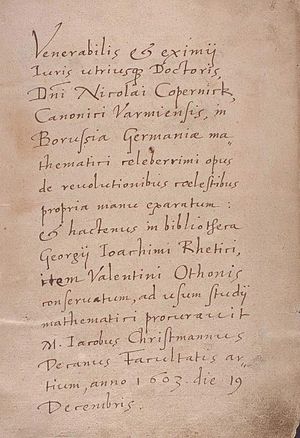
Jakob Christmann
Note skrevet af Christmann i manuskriptet De revolutionibus fra 1603
Jakob Christmann var en tysk orientalist, som også interesserede sig for problemer inden for astronomien.